Mustafa Mohamed

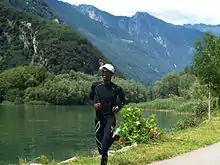
Mohamed training in the mountains of St. Moritz, 2014.

Having finished eighth for Sweden at the 1998 World Junior Championships, Mohamed progressed significantly over the next few years. In 2003, he lowered his personal best time from 8:32 to 8:23 in the 3000 meter steeplechase. He later ran the event in 8:18.05 minutes at the 2004 Olympics.